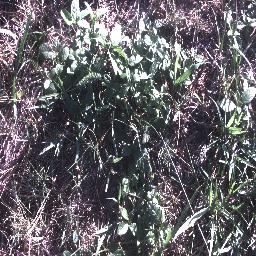
Label: negative